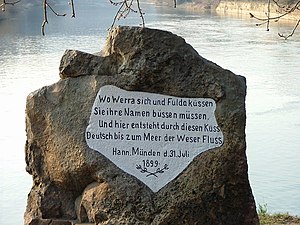
Weser
Weserstenen
Weser er en sejlbar flod i den nordvestlige del af Tyskland, som er dannet ved sammenløb af floderne Fulda og Werra. Den er 480 km lang, og løber gennem delstaterne Hessen, Niedersachsen, Nordrhein-Westfalen og Bremen. Weser begynder efter Werra-floden har mødt Fulda-floden. Her står på en ø i Fulda Weserstenen med et digt omhandlende de tre floder. Stenen er skænket af nogle lokale industrifolk i 1899.